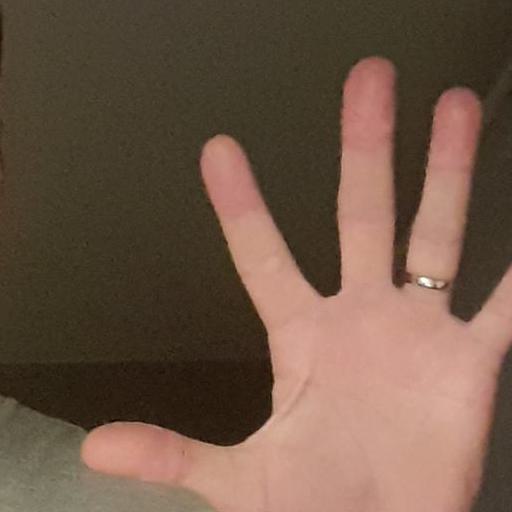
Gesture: palm